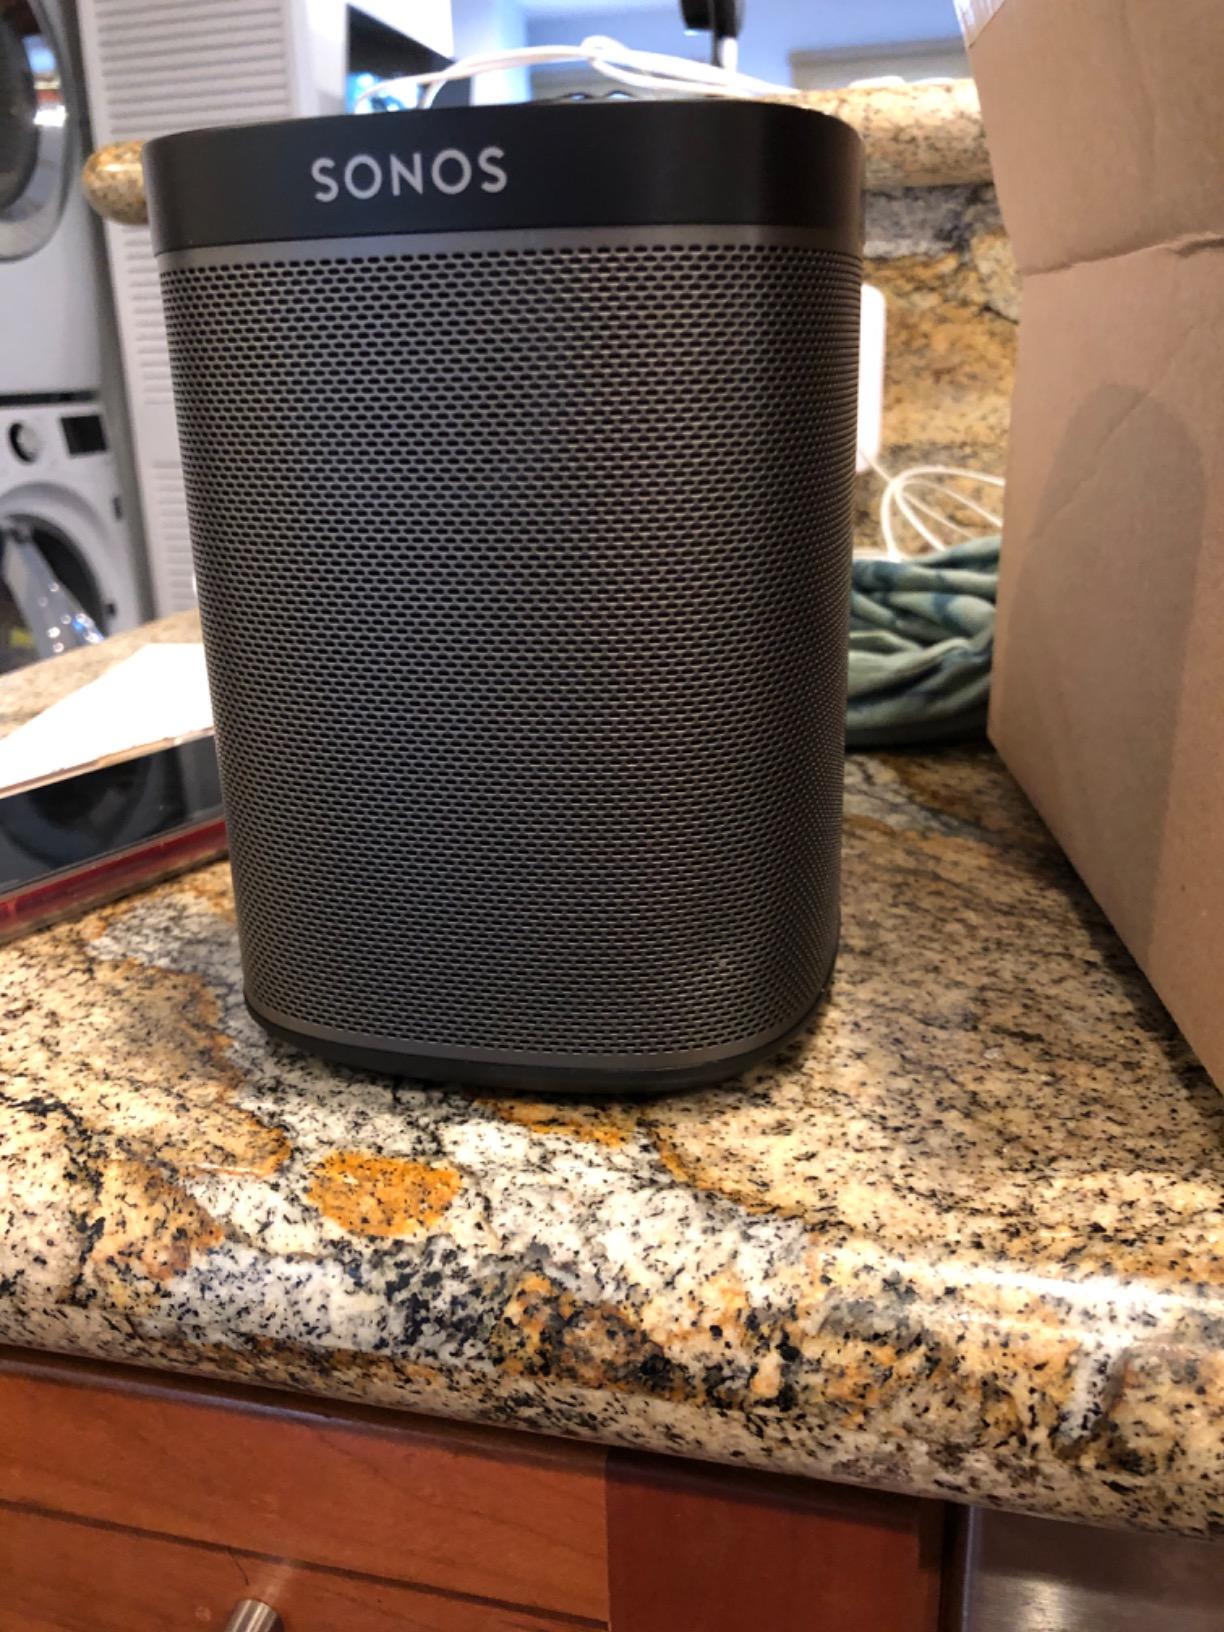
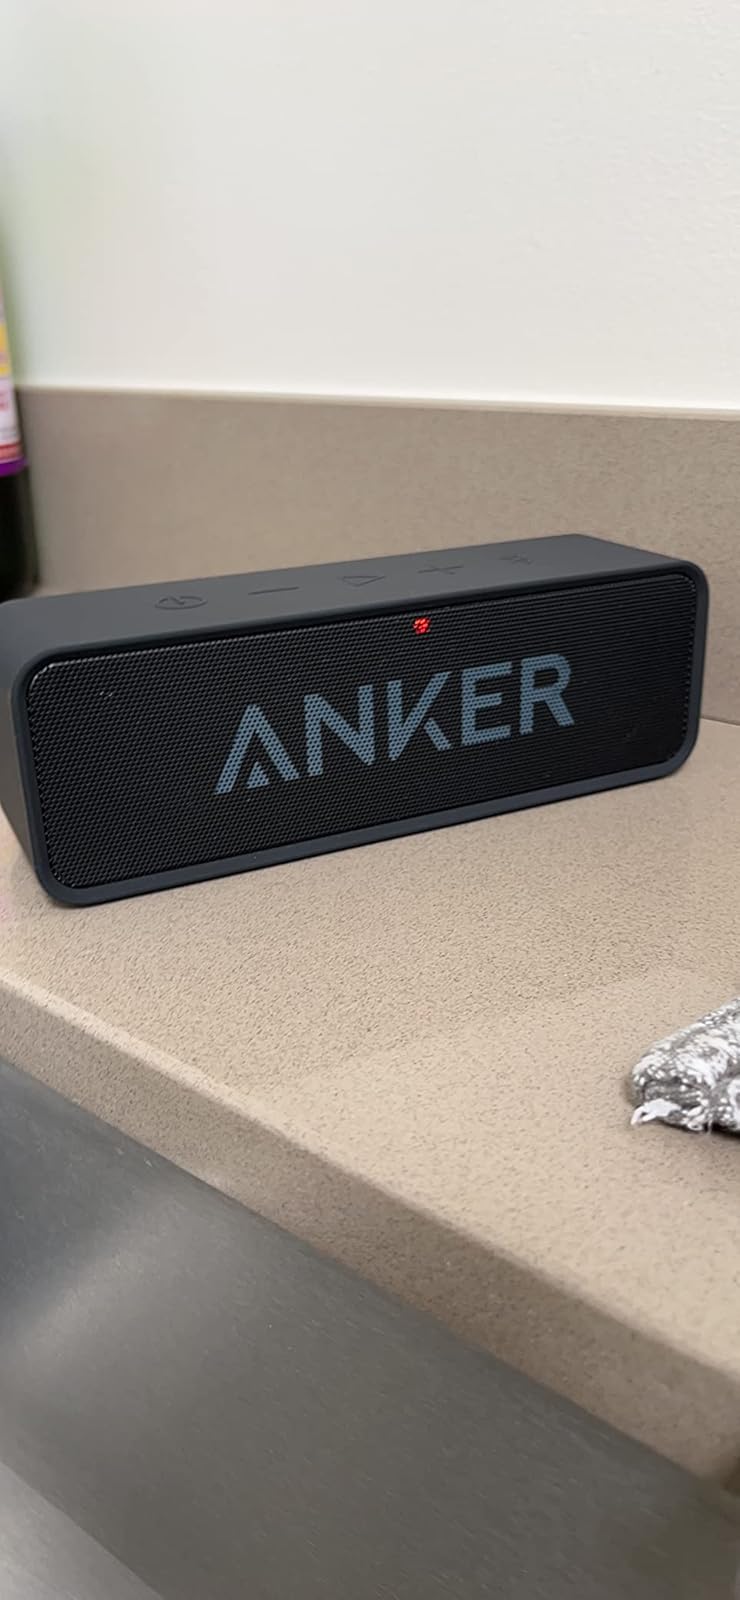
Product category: speaker
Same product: no